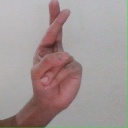
अक्षर: र